Holbrook railway line

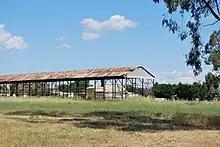
Holbrook railway yards

The initial service on the line consisted of a mixed train that operated in both directions on Mondays, Wednesdays and Fridays, connecting with the overnight Mail Trains to and from Sydney.